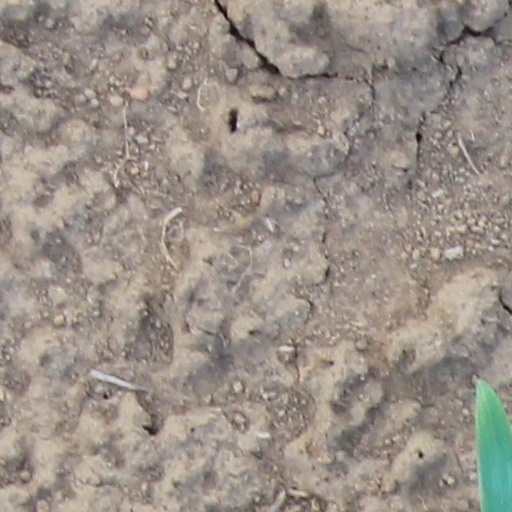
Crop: wheat